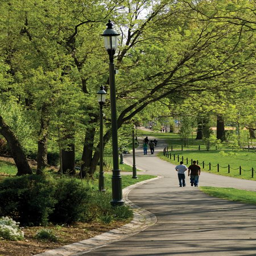
national register of historic places location , chosen as one .